Operation Semut

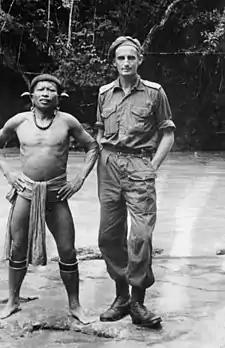
Major G. S. Carter and Dita Bala, a chief from Long Dati

Semut 1 would operate in the Trusan Valley and its surrounds, Semut 2 in the Baram Valley and its surrounds, and Semut 3 in the Rajang Valley. Harrisson and his Semut 1 team were inserted by parachute into the Kelabit Highlands, to operate around Bario, in March 1945; however, upon the completion of small airstrip in Bario by using local labour, he shifted his base to Belawit, which was located in the Bawang Valley, in Dutch Borneo. The Semut 2 team was also dropped by parachute around Bario in mid-April. After receiving support from the Kelabit people, the team was transferred to the Baram Valley where they established a base at Long Akah. Sochon then moved out from Semut 2's location and led the Semut 3 team to Belaga at Upper Rajang, with full support from the Kayan and Iban there. All the intelligence from these operations was relayed to General Thomas Blamey's Advanced Land Headquarters, locate at Morotai in the Halmahera. The Semut 2 team captured a Japanese communications station at Long Lama several days before the Allied landings around Labuan and Brunei Bay. On 9 June 1945, on the eve of the Australian landings at Labuan island, the Semut 1 team attacked a small Japanese garrison at Brunei Bay.